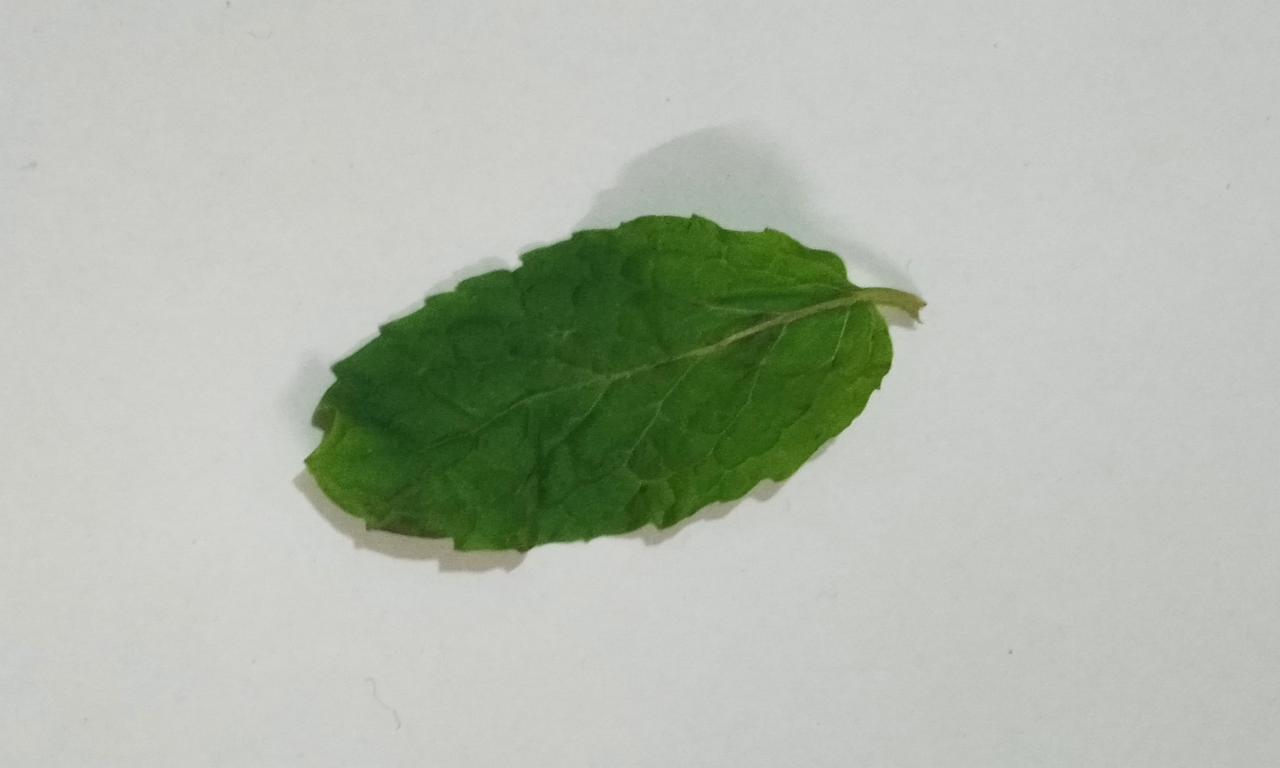
Label: Fresh